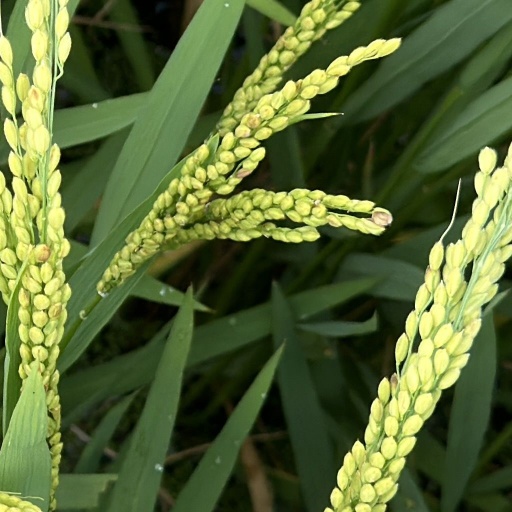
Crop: rice